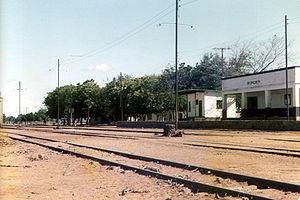
Malawi Railways était une entreprise publique de transport ferroviaire du Malawi jusqu'à sa privatisation en 1999. À partir du 1ᵉʳ décembre 1999, le consortium Central East African Railways gagne les droits d'exploitation du réseau. C'est la première privatisation ferroviaire en Afrique n'impliquant pas un opérateur para-public.